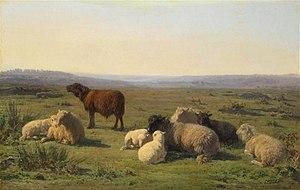
Juliette Bonheur ou Juliette Peyrol-Bonheur est une peintre française. Elle est connue pour ses peintures d'animaux et est la sœur de Rosa Bonheur, Auguste Bonheur et Isidore Bonheur, tous artistes.